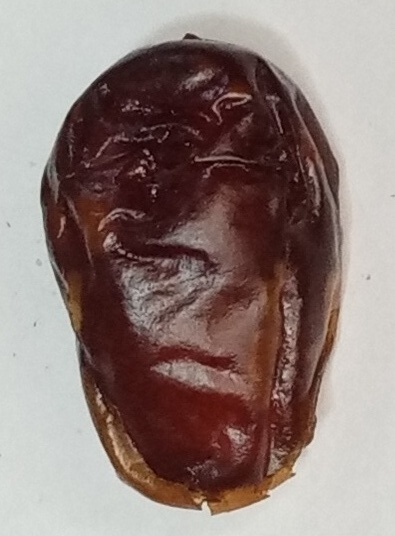
Variety: aseel
Size: medium
Grade: grade-1